Caves in Somaliland

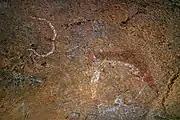
Dhagah Kureh exhibits the most rock paintings depicting cows in Somaliland.

One of the sites associated with Laas Geel, Dhagah Nabi Galay is unique in that it features what is considered to be the first examples of writing in East Africa. There has been minimal research conducted on this site, but it offers a wonderful opportunity to study the Neolithic Horn of Africa anterior to the introduction of Islam.The rock art features a script or writing system believed to have been developed by a Neolithic civilization in northern Somalia. Ancient inscriptions and writing systems have been found throughout northern Somalia, particularly at sites like Laas Geel and other rock art locations.